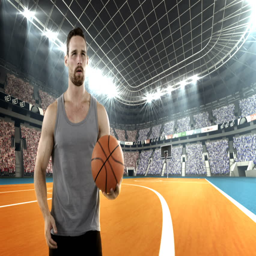
basketball player holding a basketball in stadium